Dwight Yoakam

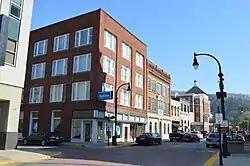
A view of buildings along a street in Pikeville, Kentucky.

Dwight David Yoakam was born October 23, 1956, in Pikeville, Kentucky. He is the eldest of three children to Ruth (née Tibbs) and David Yoakam. At the time of Yoakam's birth, his father was serving in the United States Army. After David Yoakam was discharged from the Army, the Yoakams moved to Columbus, Ohio. By this point the couple had a second son named Ronald and a daughter named Kimberly. Meanwhile, David supported his family by working at a Westinghouse Electric Corporation factory and later by ownership of a Texaco gas station. Yoakam's father had acquired a guitar manufactured by the Kay Musical Instrument Company while in the Army, and gave it to Yoakam after being unable to learn to play it himself. Although Yoakam later broke this guitar, he received another one as a Christmas present while he was in the fourth grade. He also wrote his first song around this point. As a child, Yoakam took influence from the music that his parents listened to on records as well as WMNI, then an AM country music radio station in Columbus. Among these records were compilations by Johnny Cash and Johnny Horton. According to his mother, the family would also sing songs to each other when on road trips to visit Yoakam's maternal grandparents. Yoakam himself also stated that he was influenced by rock and roll acts he had seen on television, such as Elvis Presley.